Australian, Windsor, Richmond, and Hawkesbury Advertiser

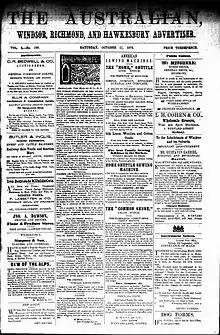
Front page of "The Australian, Windsor, Richmond, and Hawkesbury Advertiser", Saturday 11 October 1873

The Australian, Windsor, Richmond, and Hawkesbury Advertiser was an English language newspaper published in Windsor, New South Wales. It commenced publication in 1871, thirty years before the federation of Australia.